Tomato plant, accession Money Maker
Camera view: tilt-top (135 deg); turntable rotation: 120 degrees
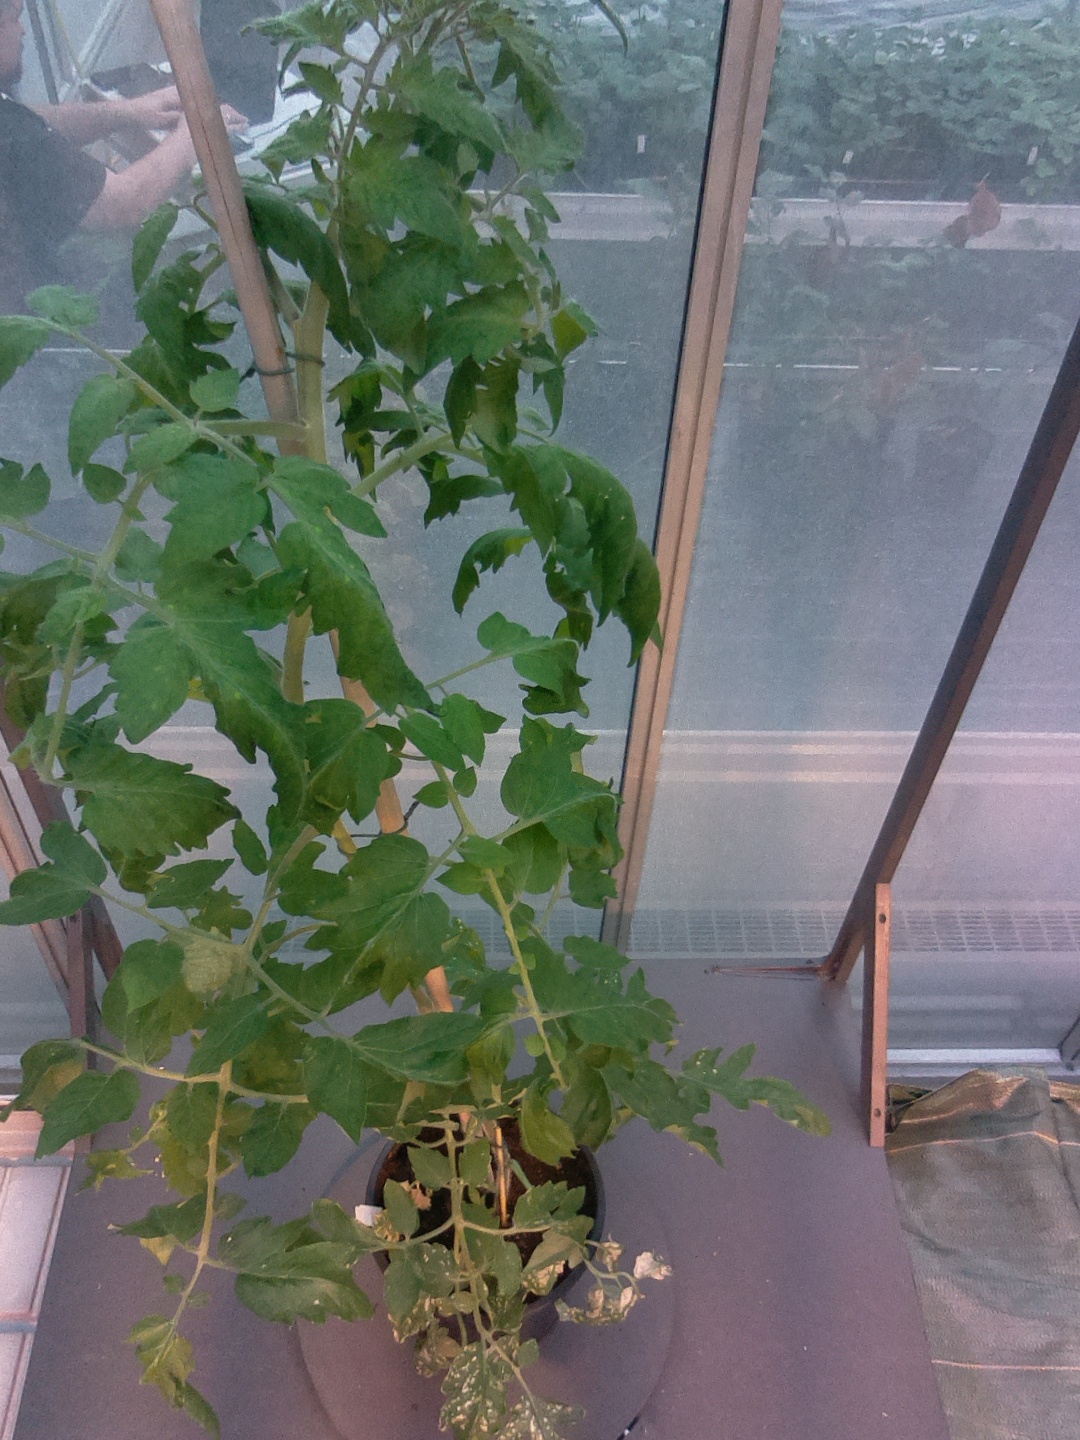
BBCH growth stage 65: Full flowering, 50%-60% of flowers open, first petals falling